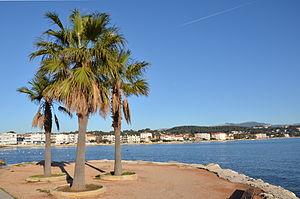
Vue sur la Corniche de Tamaris depuis les Sablettes. Ville de La Seyne-sur-Mer
La Seyne-sur-Mer est une commune française située au bord de la Méditerranée dans le département du Var en région Provence-Alpes-Côte d'Azur. Elle fait partie de la métropole Toulon Provence Méditerranée.